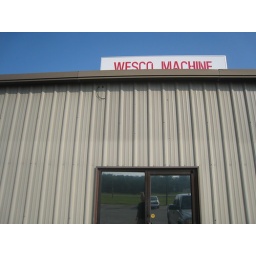
It is looking awesome. The water jet cuts through the stone like butter in a precise computer-controlled pattern.